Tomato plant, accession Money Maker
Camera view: bottom (45 deg); turntable rotation: 0 degrees
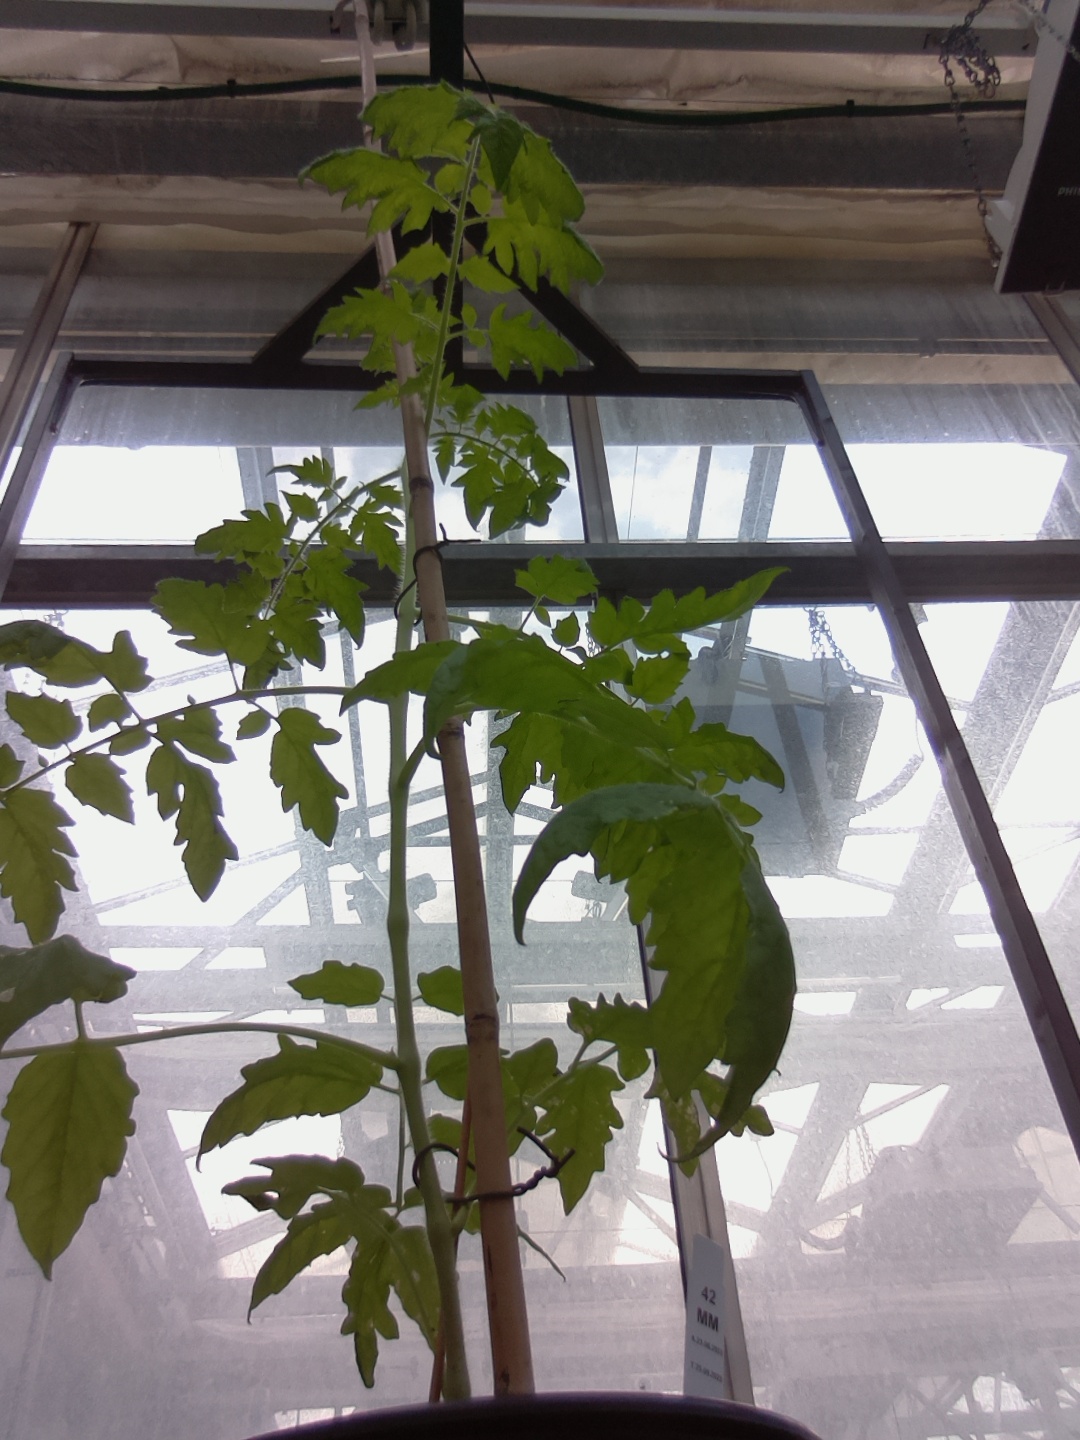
BBCH growth stage 15: 10 of true leaves visible